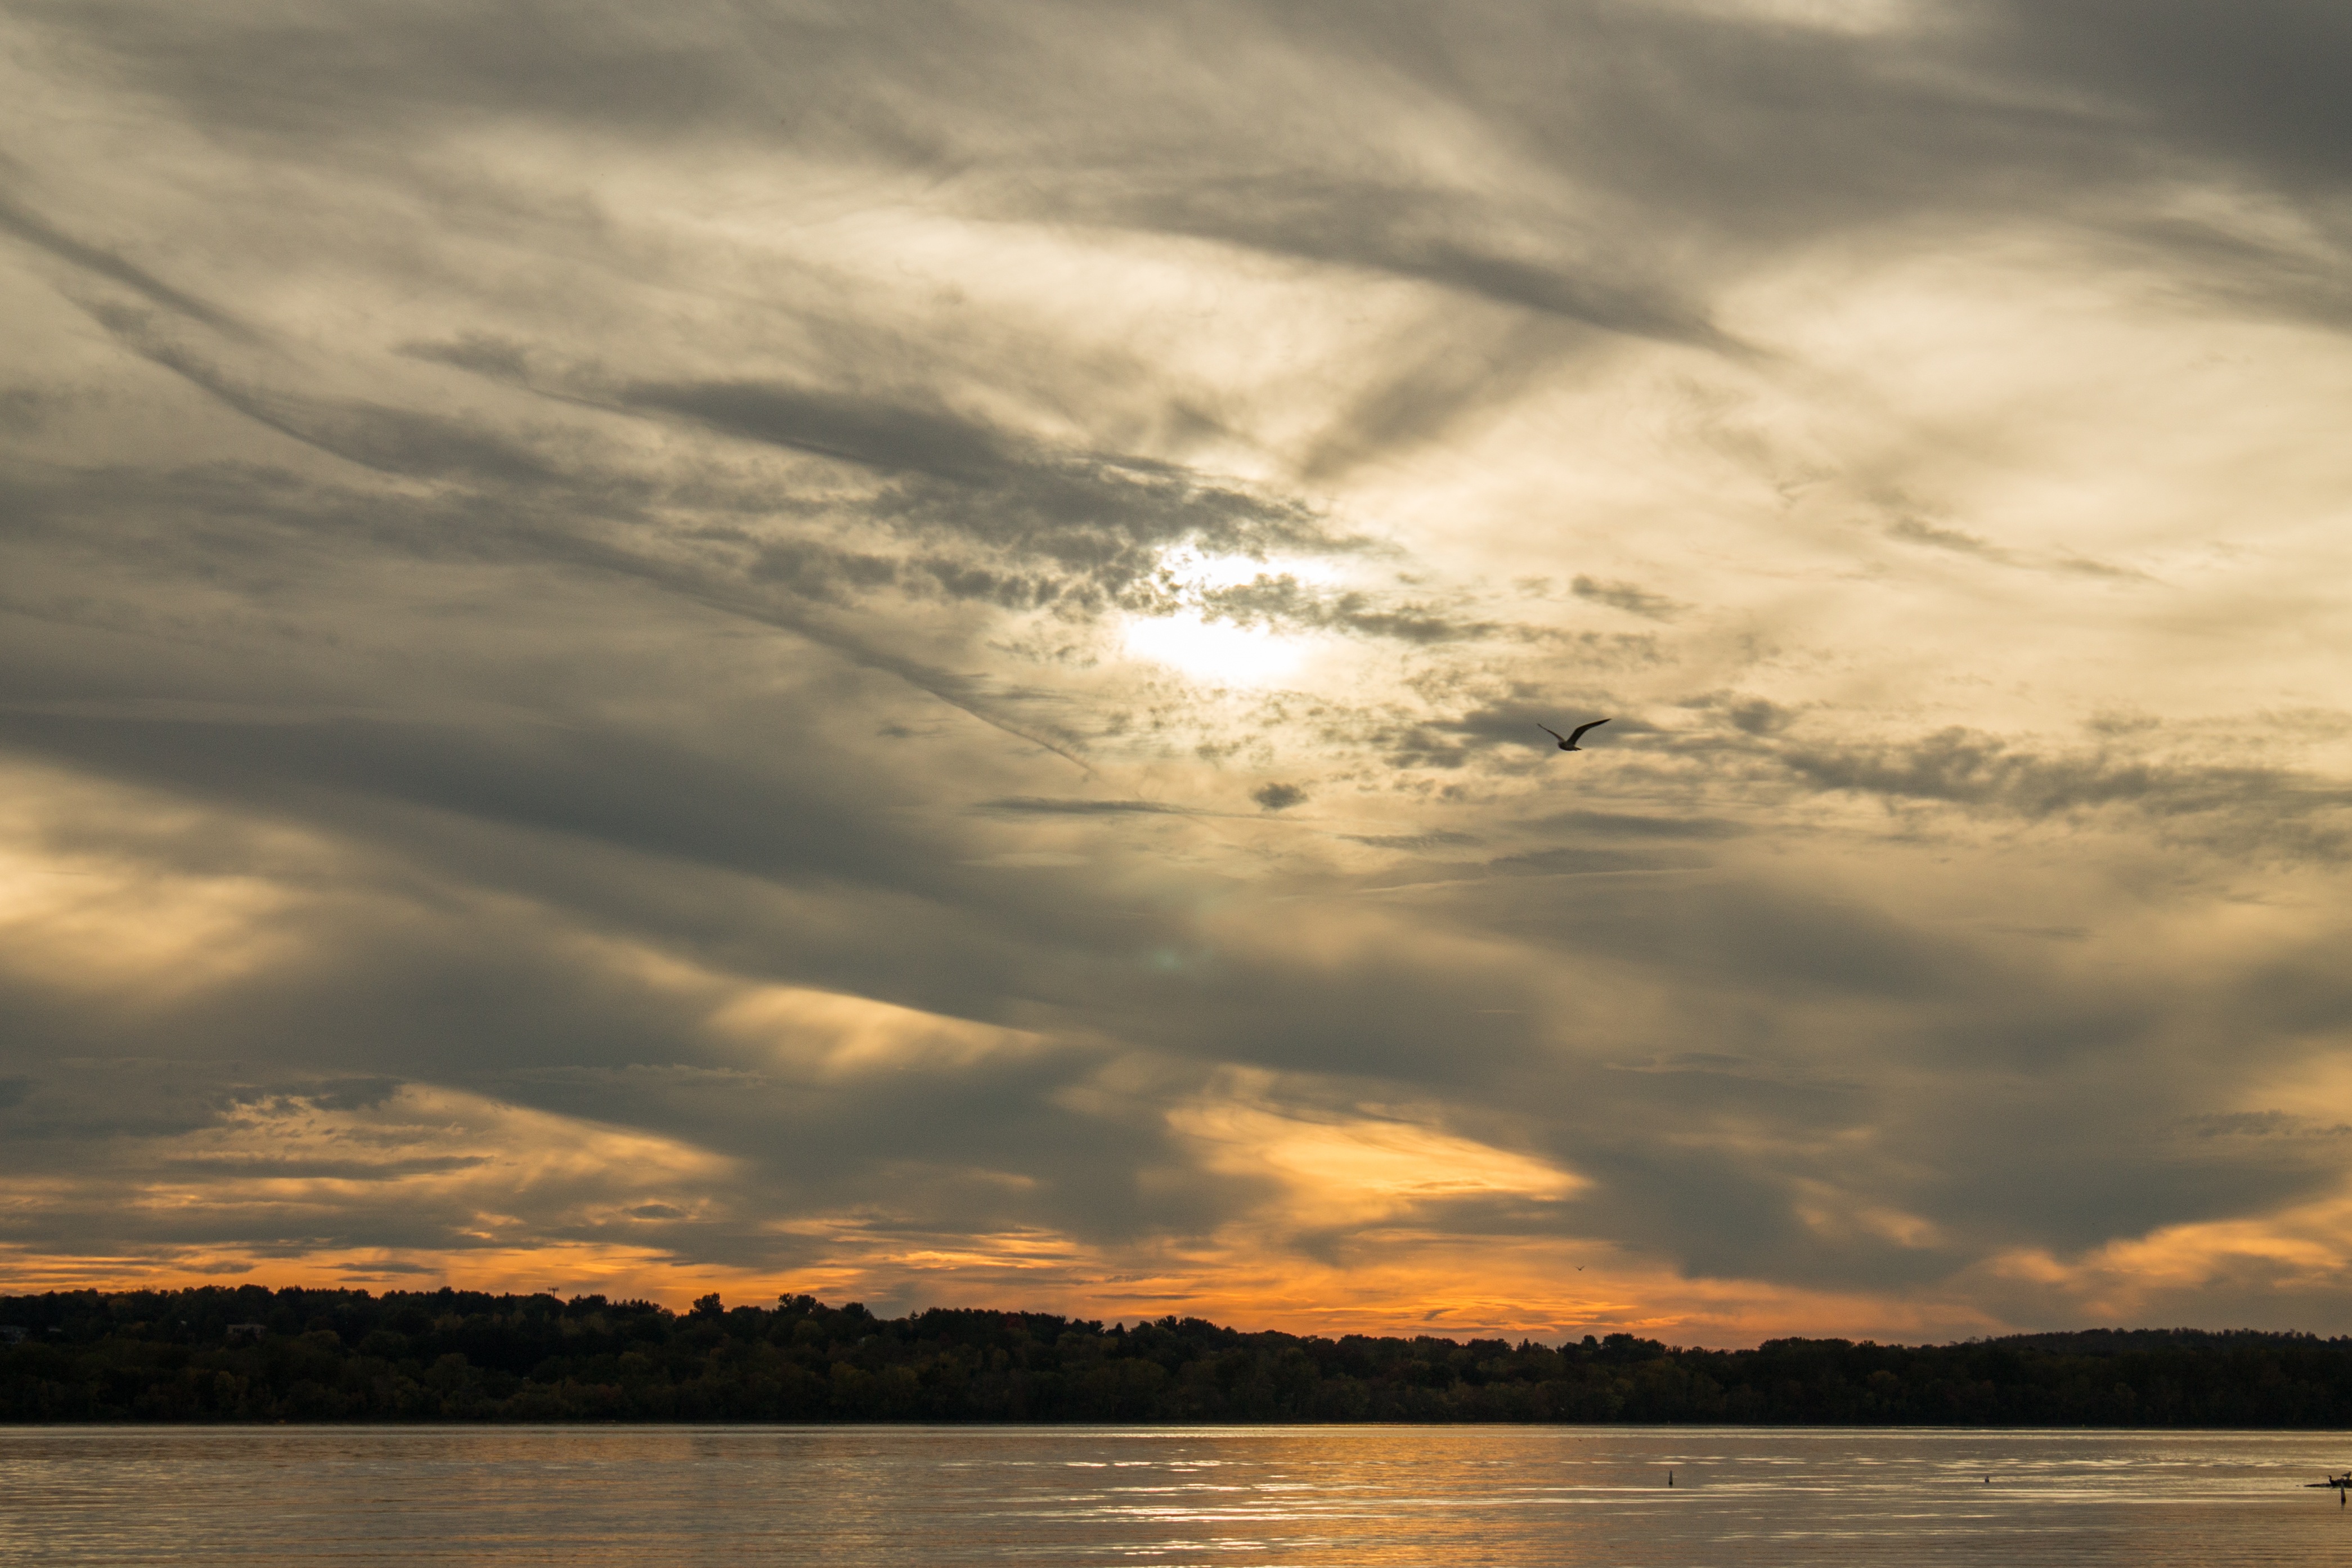
landscape, sea, coast, nature, ocean, horizon, bird, cloud, sky, sun, sunrise, sunset, sunlight, morning, shore, lake, dawn, river, flying, dusk, evening, reflection, bay, clouds, loch, meteorological phenomenon, heavy sky